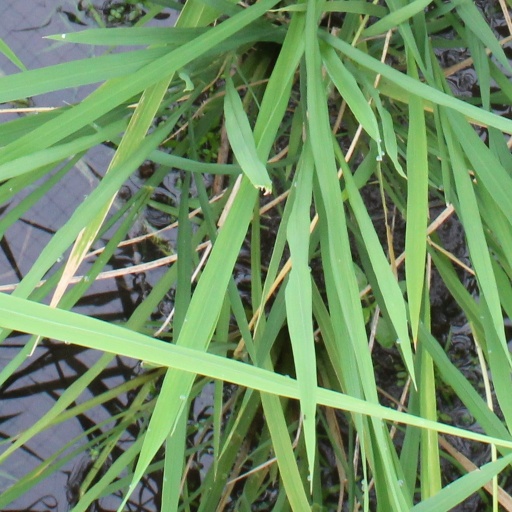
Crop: rice